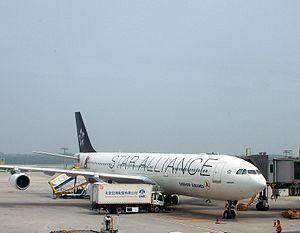
Star Alliance est une alliance de compagnies aériennes, la première à voir le jour le 14 mai 1997. Elle reste aujourd'hui la plus importante, avec 26 membres. Ses deux principales concurrentes sont Skyteam et Oneworld.